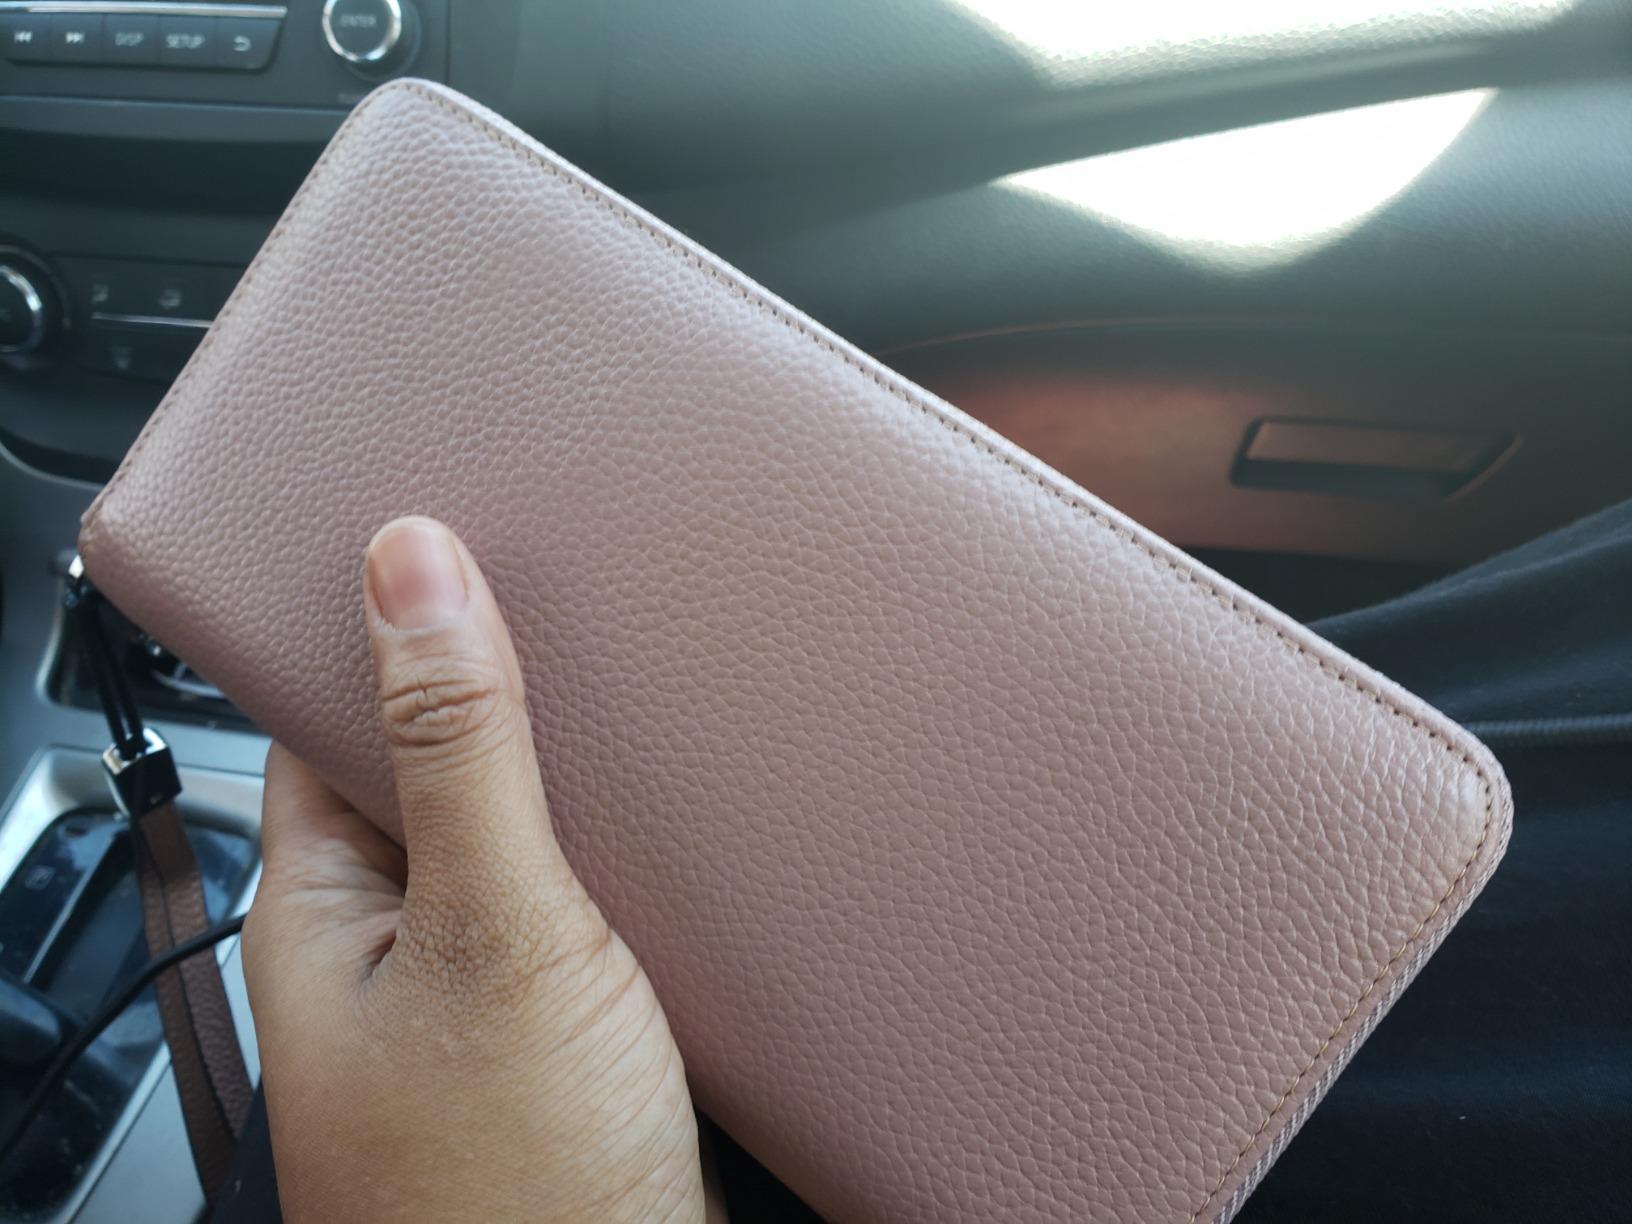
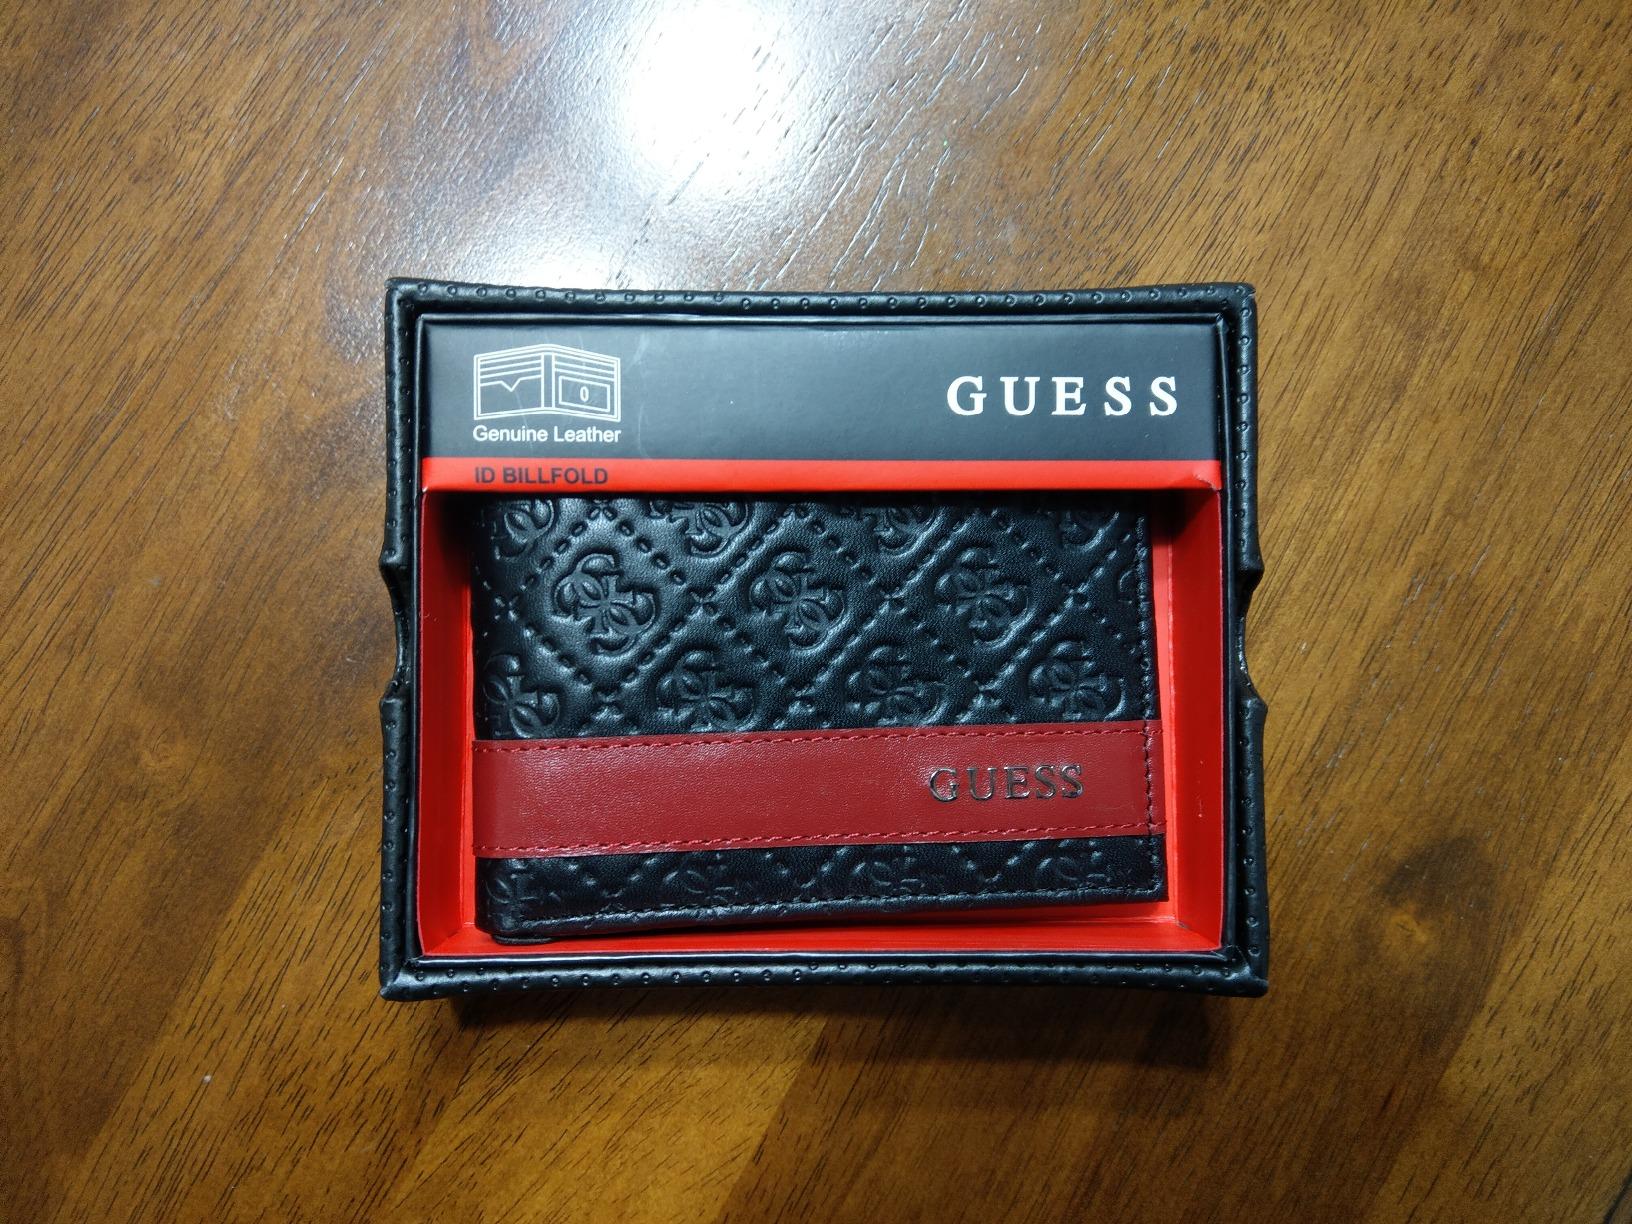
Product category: accessories_wallet
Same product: no